Karen Joy Fowler

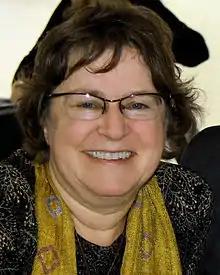
Fowler at the 2013 Texas Book Festival.

Karen Joy Fowler is an American author of science fiction, fantasy, and literary fiction. Her work often centers on the nineteenth century, the lives of women, and social alienation.